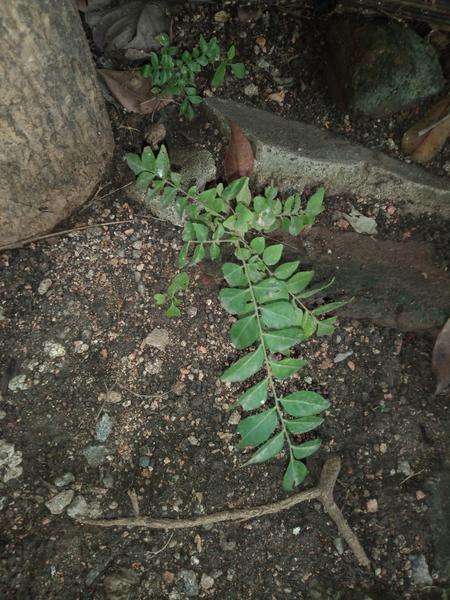
Plant: Curry_Leaf